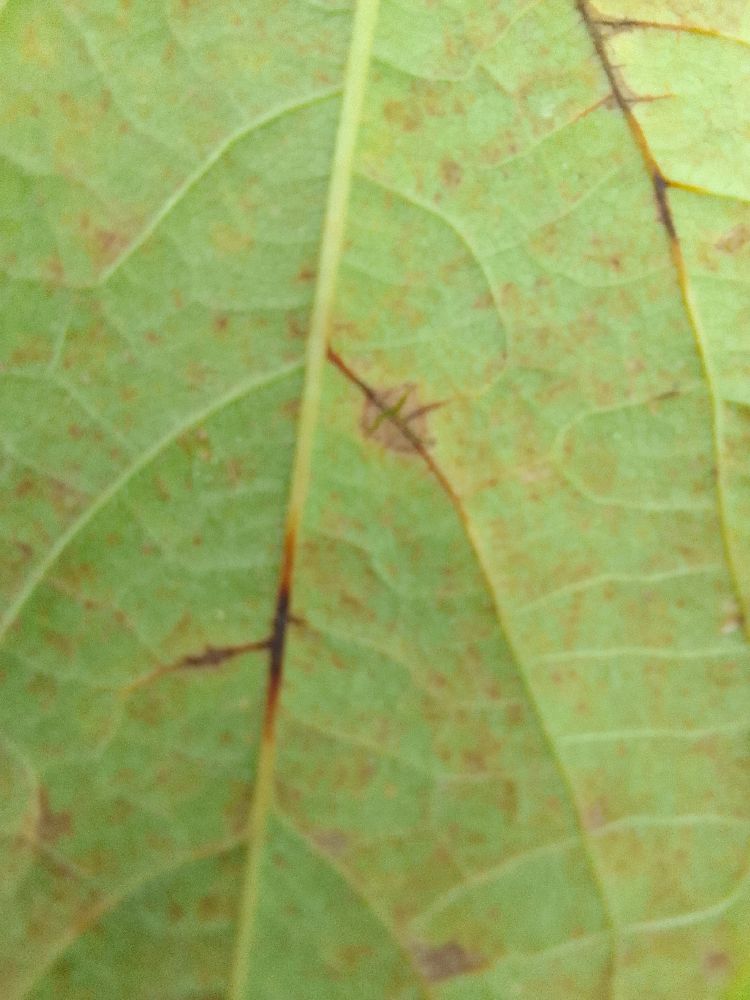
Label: anthracnose